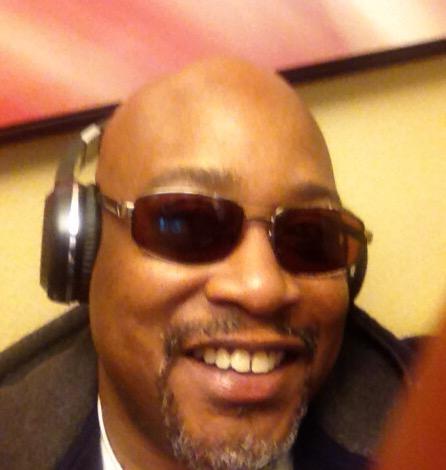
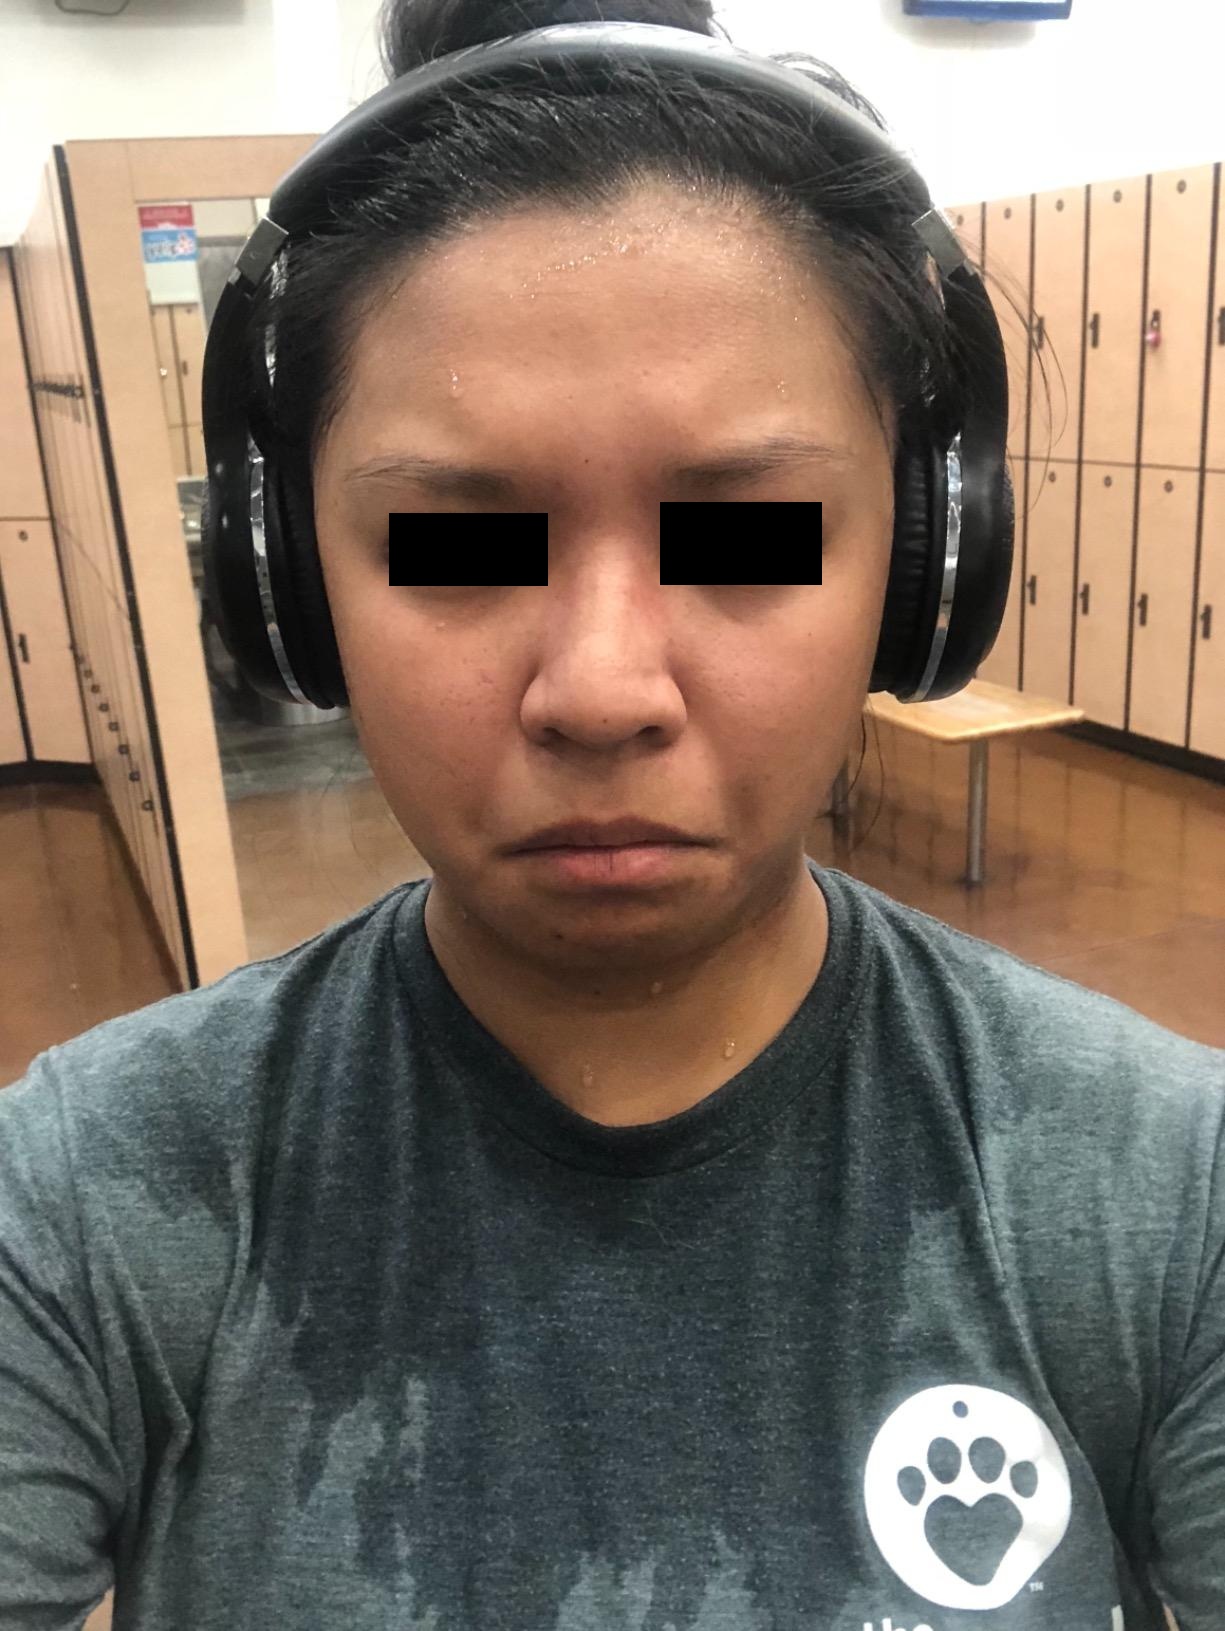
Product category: headphones
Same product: yes